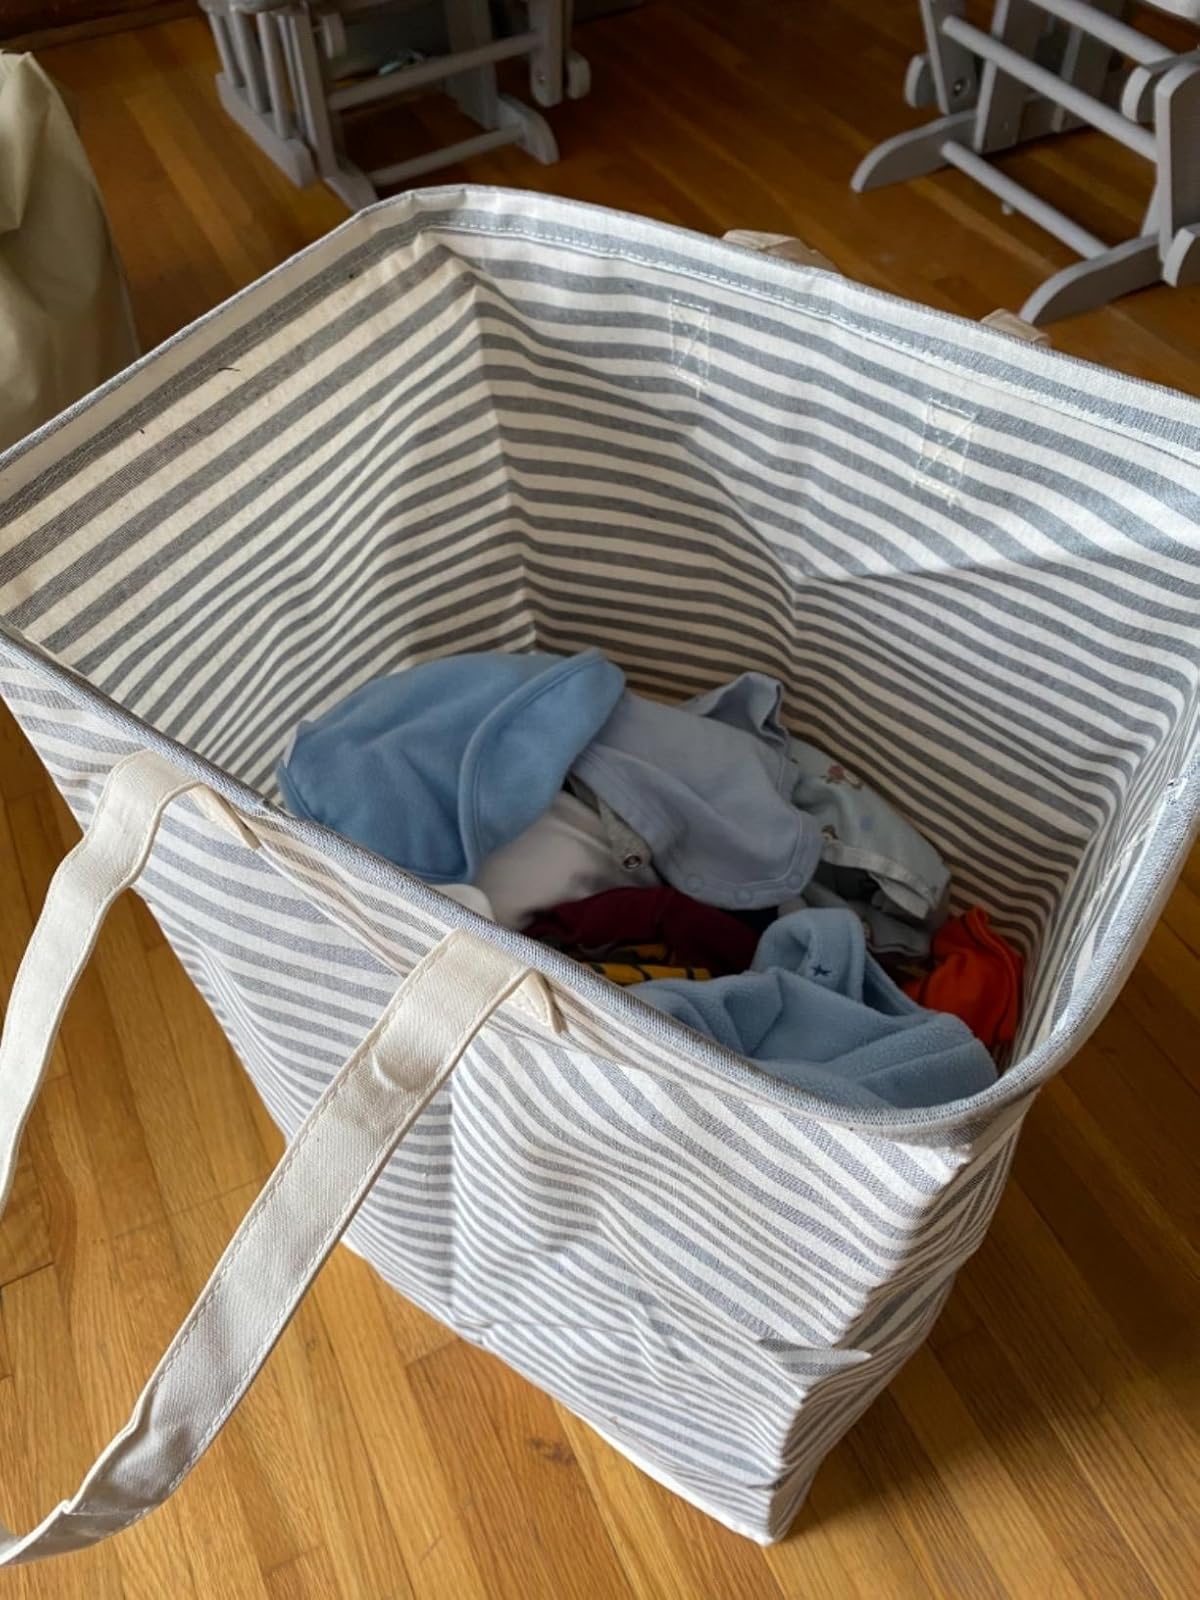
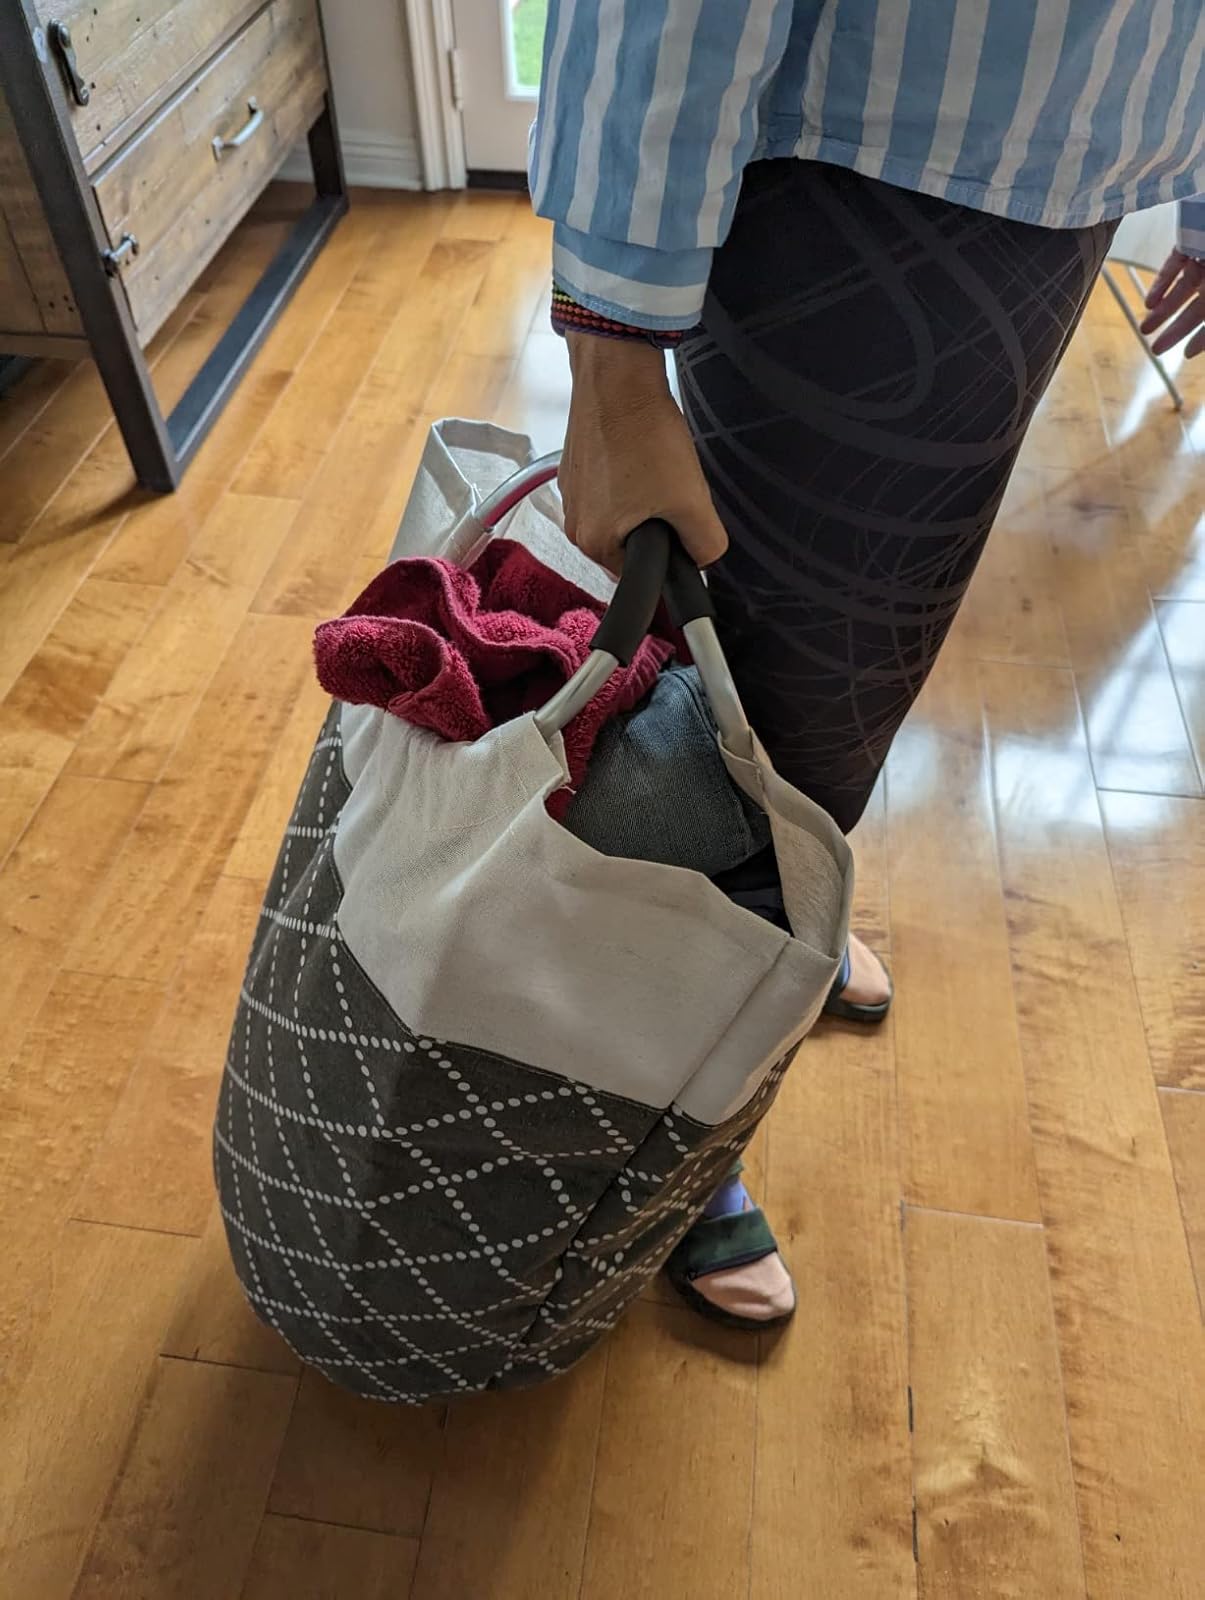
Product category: items_hamper
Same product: no